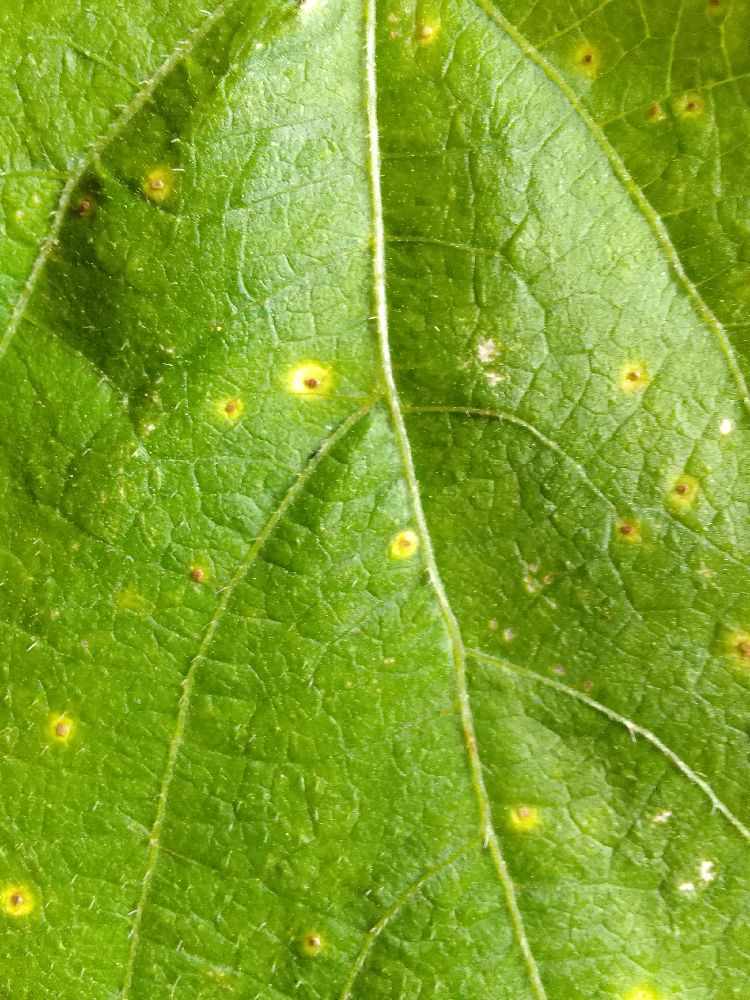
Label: rust